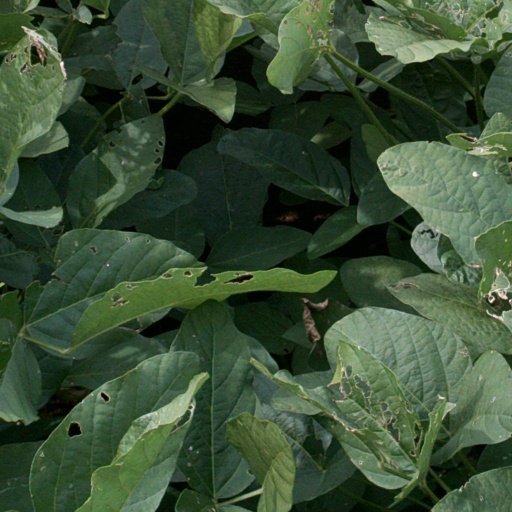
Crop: soybean